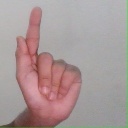
अक्षर: ळ